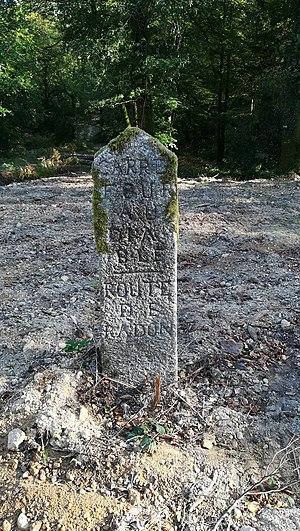
L'une des bornes de la forêt d'Écouves. L'une des quatre bornes situées au ""carrefour au diable"", sur la route de Radon. Texte de la borne
Radon est une ancienne commune française, située dans le département de l'Orne en région Normandie, devenue le 1ᵉʳ janvier 2016 une commune déléguée au sein de la commune nouvelle d'Écouves.
Cet article recense les monuments historiques de l'Orne, en France.